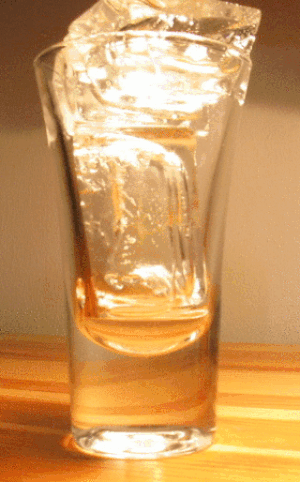
Une animation en accéléré de glaçons fondant dans un verre (sur 50 minutes). Italiano: Animazione in time-laps di cubetti di ghiaccio che si sciolgono in un bicchiere in 50 minuti.
D'une manière générale, le mot fusion venant du latin fusio et du verbe fundere signifie fondre, comme on le voit sur l'animation. Mais on extrait deux notions distinctes de ce mécanisme :
En physique et en métallurgie, la fusion est le passage d'un corps de l'état solide vers l'état liquide.